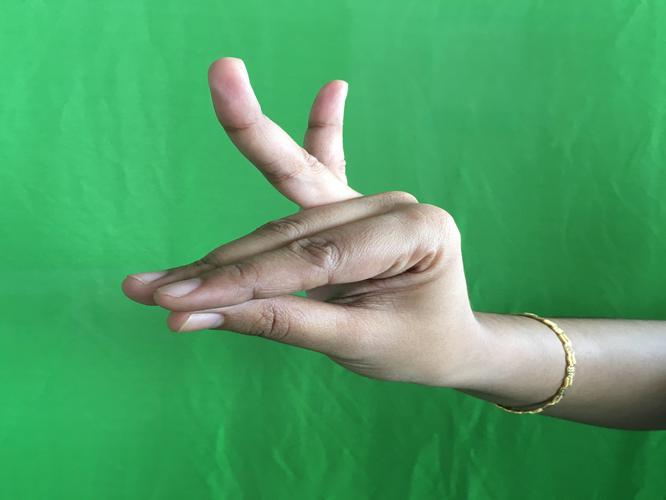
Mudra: Katakamukha_1
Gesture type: single_hand